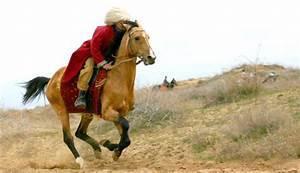
horse